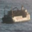
Label: ship